Brundish

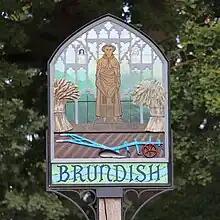
Brundish Village Sign, Suffolk

Brundish is a village and civil parish in the English county of Suffolk. The village is south-east of Stradbroke and north of Dennington in the Mid Suffolk district. The B1118 road runs through the village, which had a population at the 2001 census of 192, including Tannington, increasing to 287 at the 2011 Census.